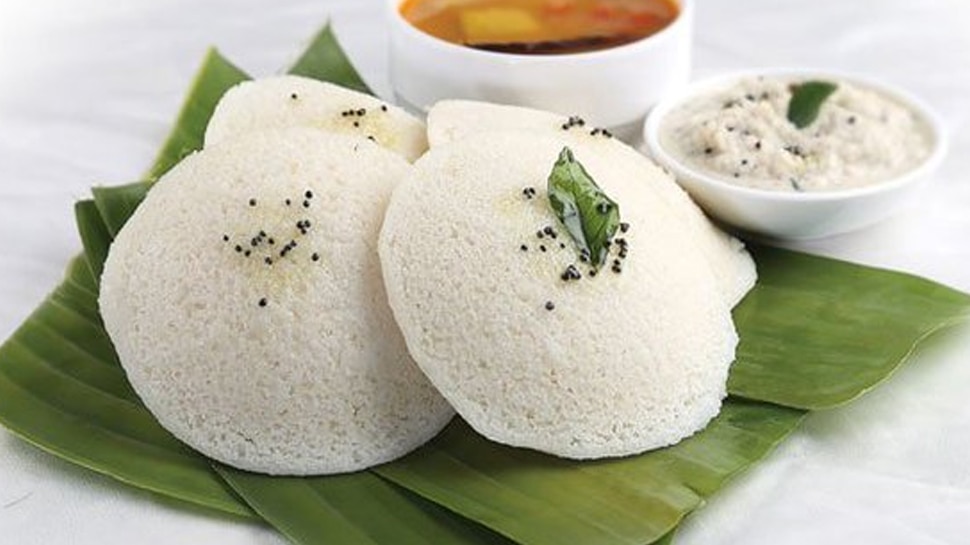
Dish: idli